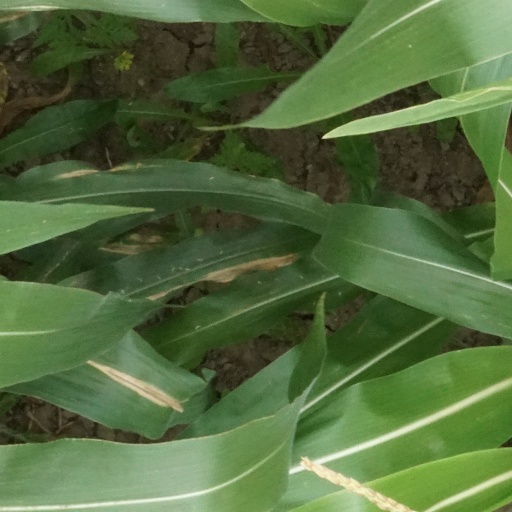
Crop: maize; corn